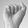
ASL letter: A